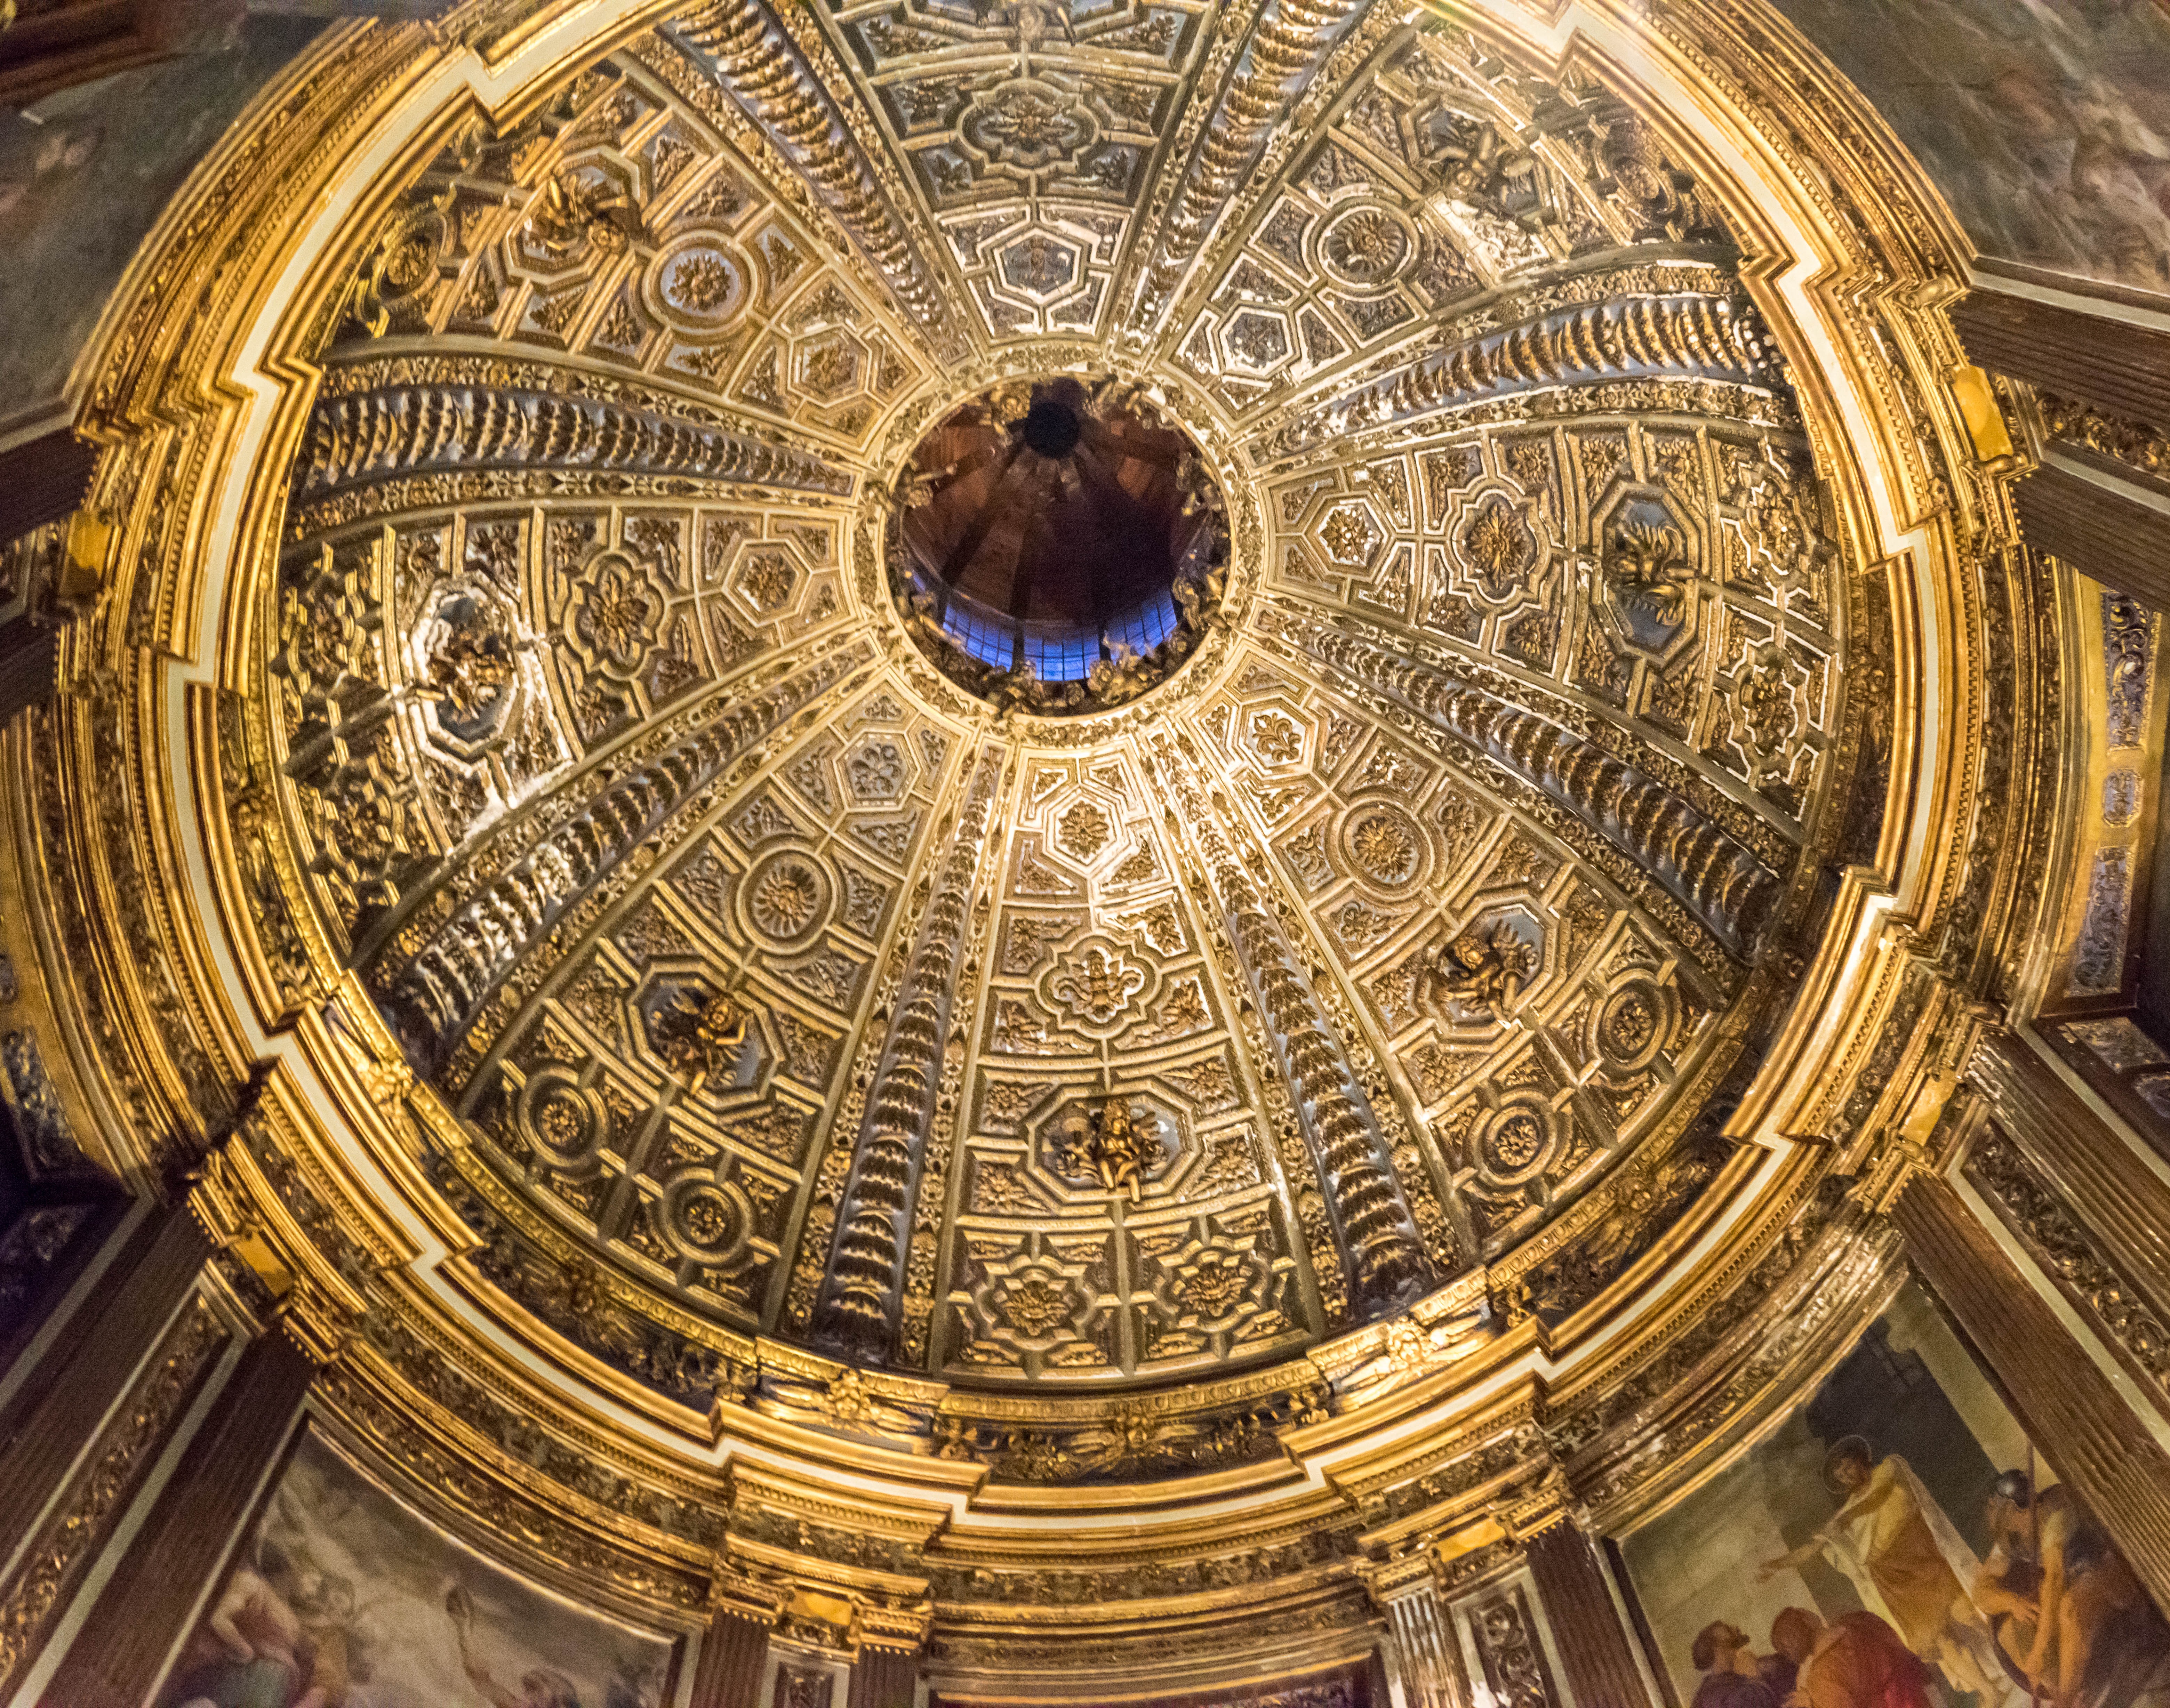
architecture, building, old, monument, travel, ancient, landmark, italy, church, cathedral, baptistery, medieval, symmetry, basilica, dome, siena, ancient history, siena cathedral